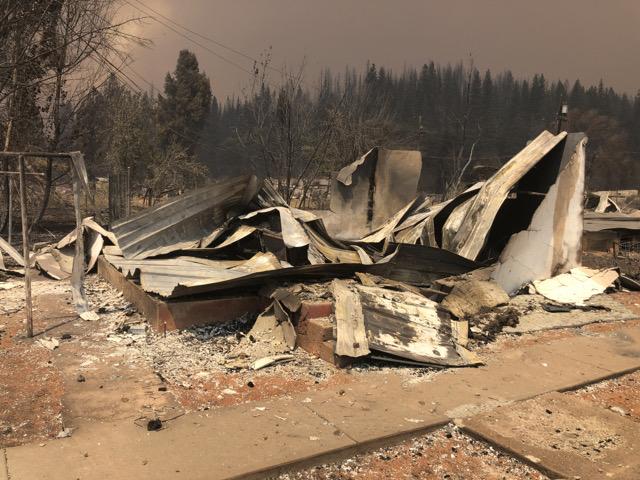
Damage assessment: destroyed